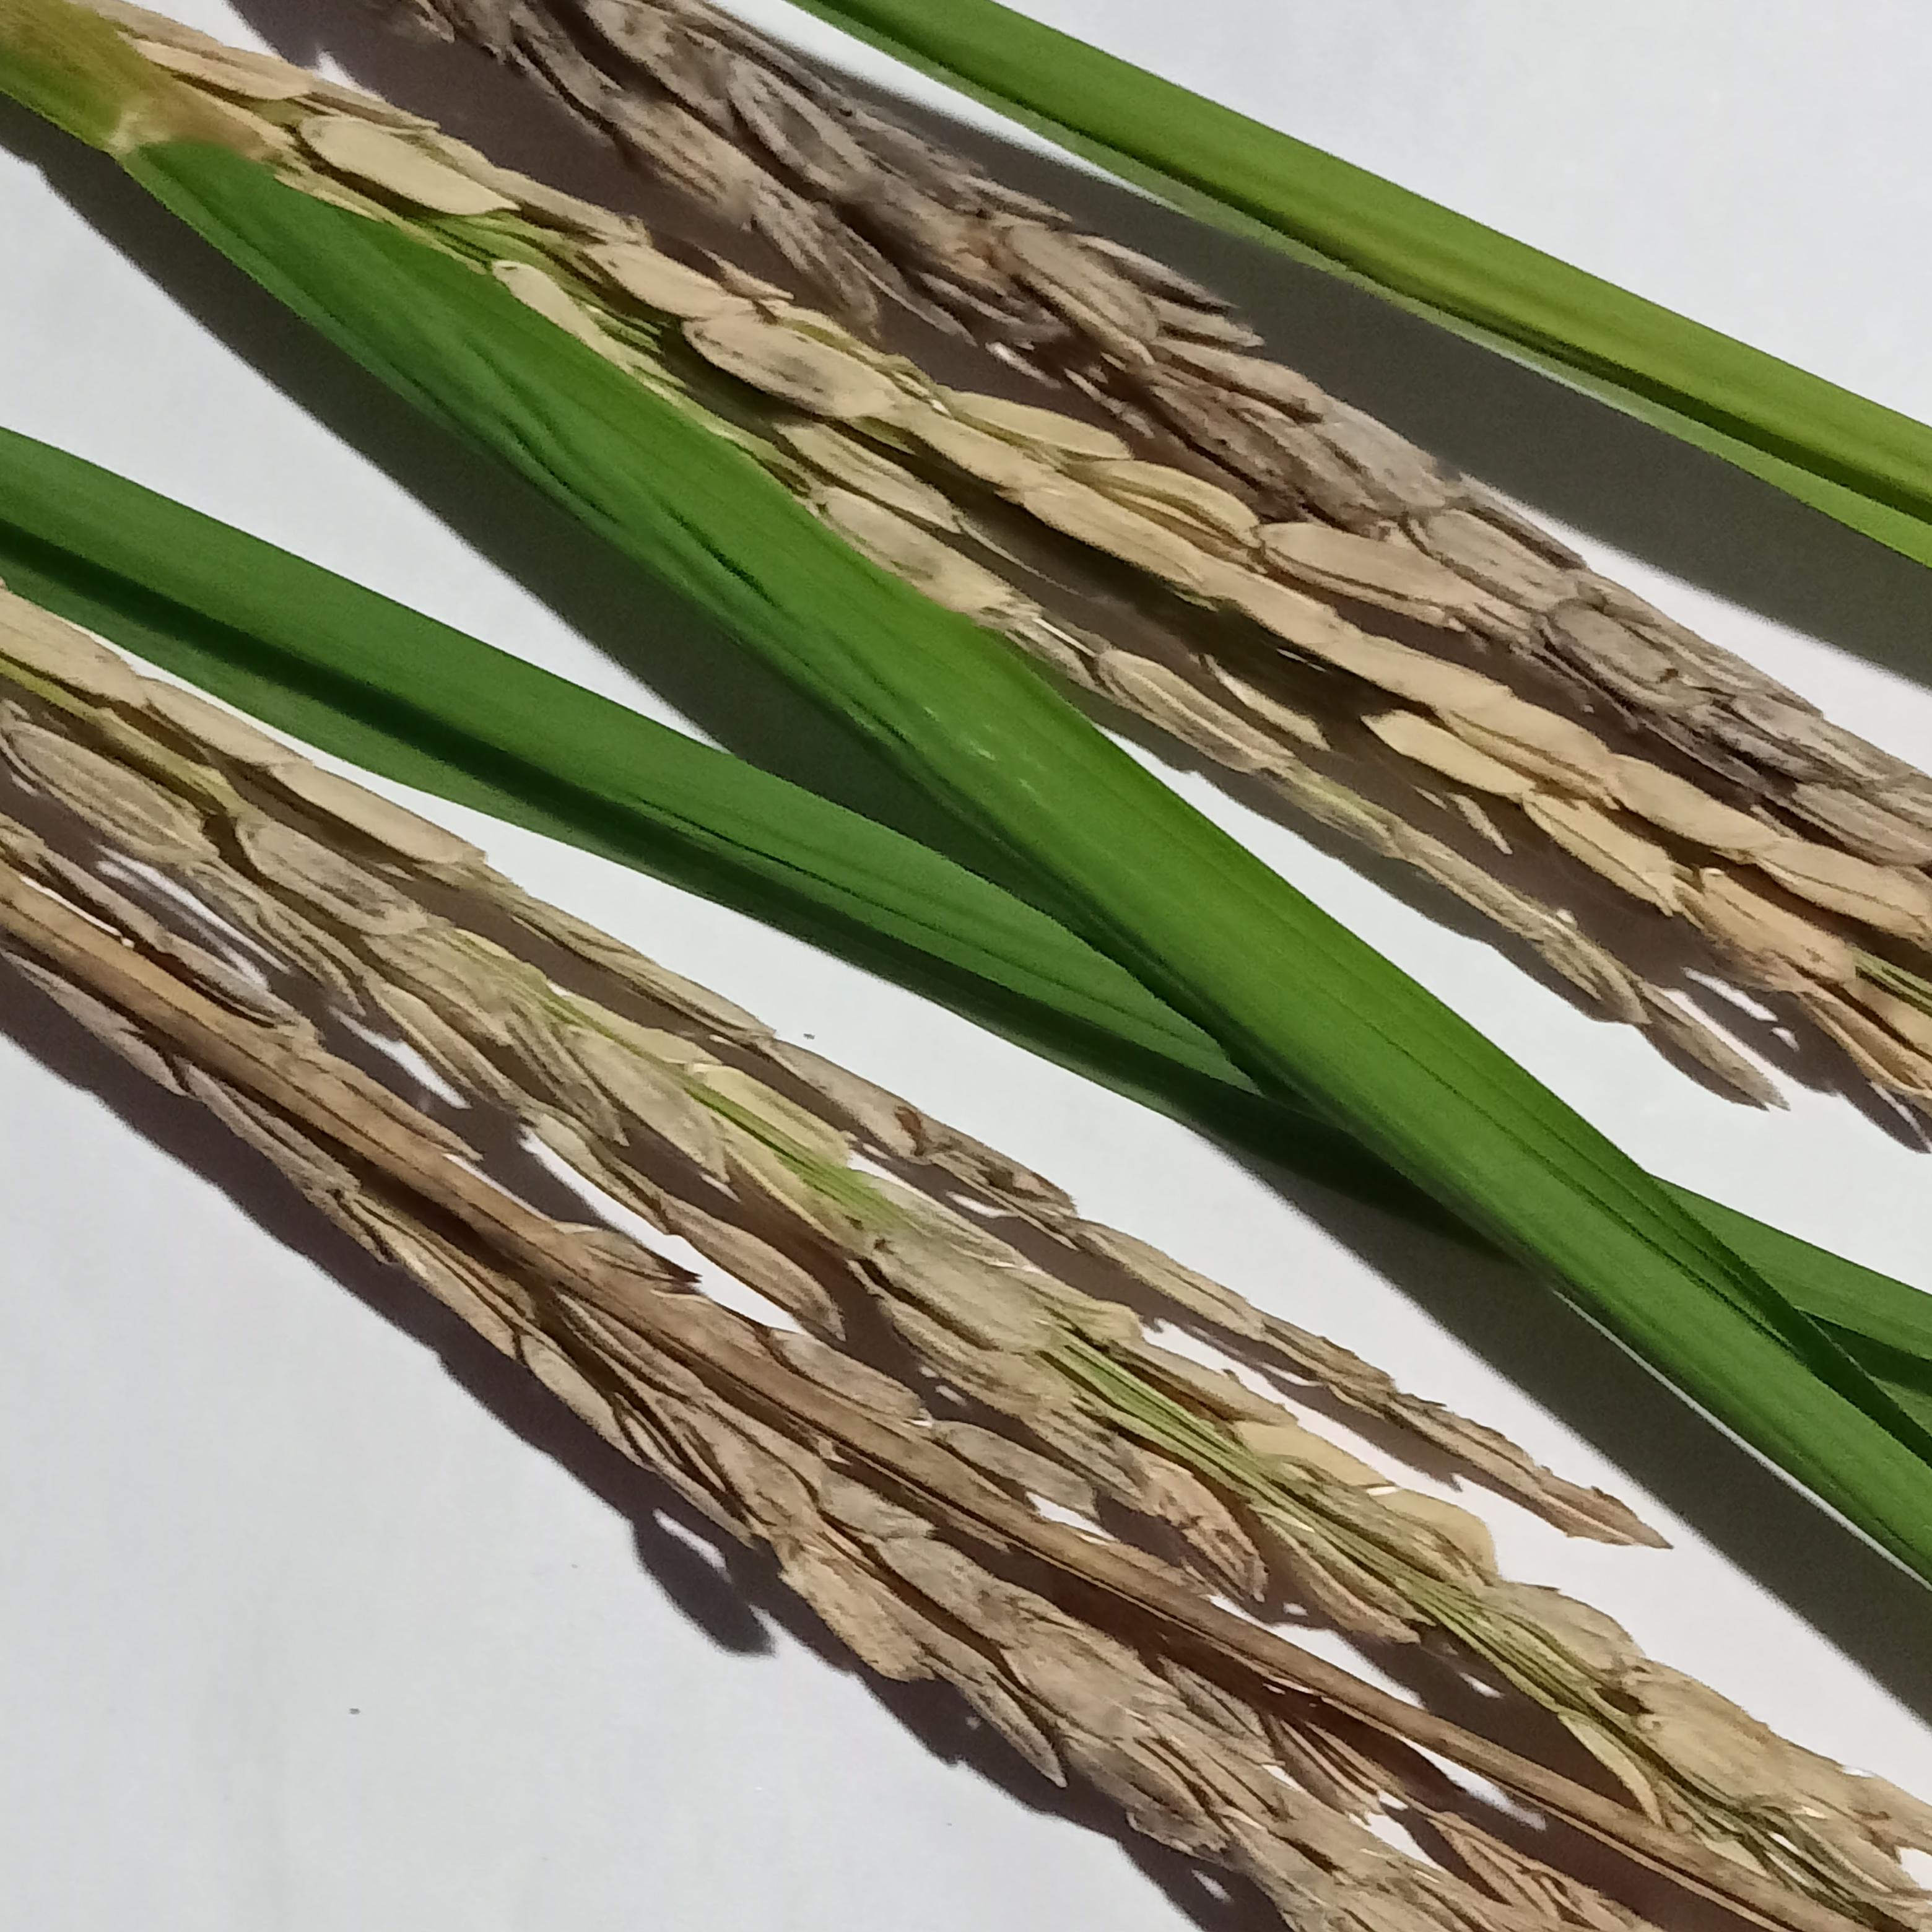
Label: Rice___Neck_Blast